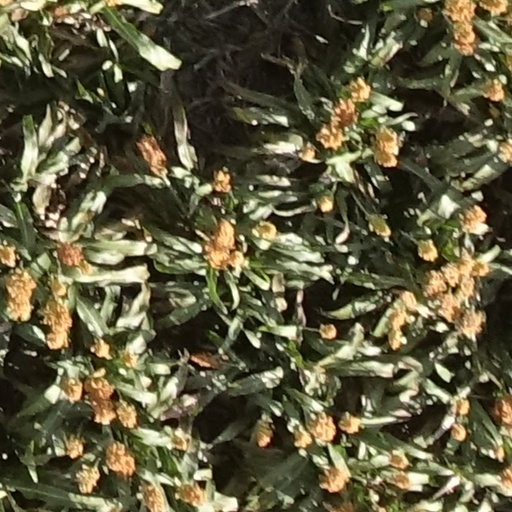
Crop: sorghum